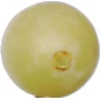
Label: Grape White 2